Whyalla Steelworks

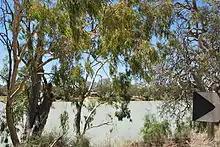
Morgan on the Murray River: the majority of the steelworks' water is pumped to Whyalla from here

The Whyalla Steelworks draws the majority of its required water from the Murray River, via the Morgan-Whyalla pipeline. In December 2011, a reverse osmosis seawater desalination plant was commissioned. Capable of producing 1.5 GL of water per year, the plant allows Arrium to reduce Murray River water consumption by up to 25%. The brine from the plant is discharged into settling ponds which flow into the waters of False Bay, Spencer Gulf.